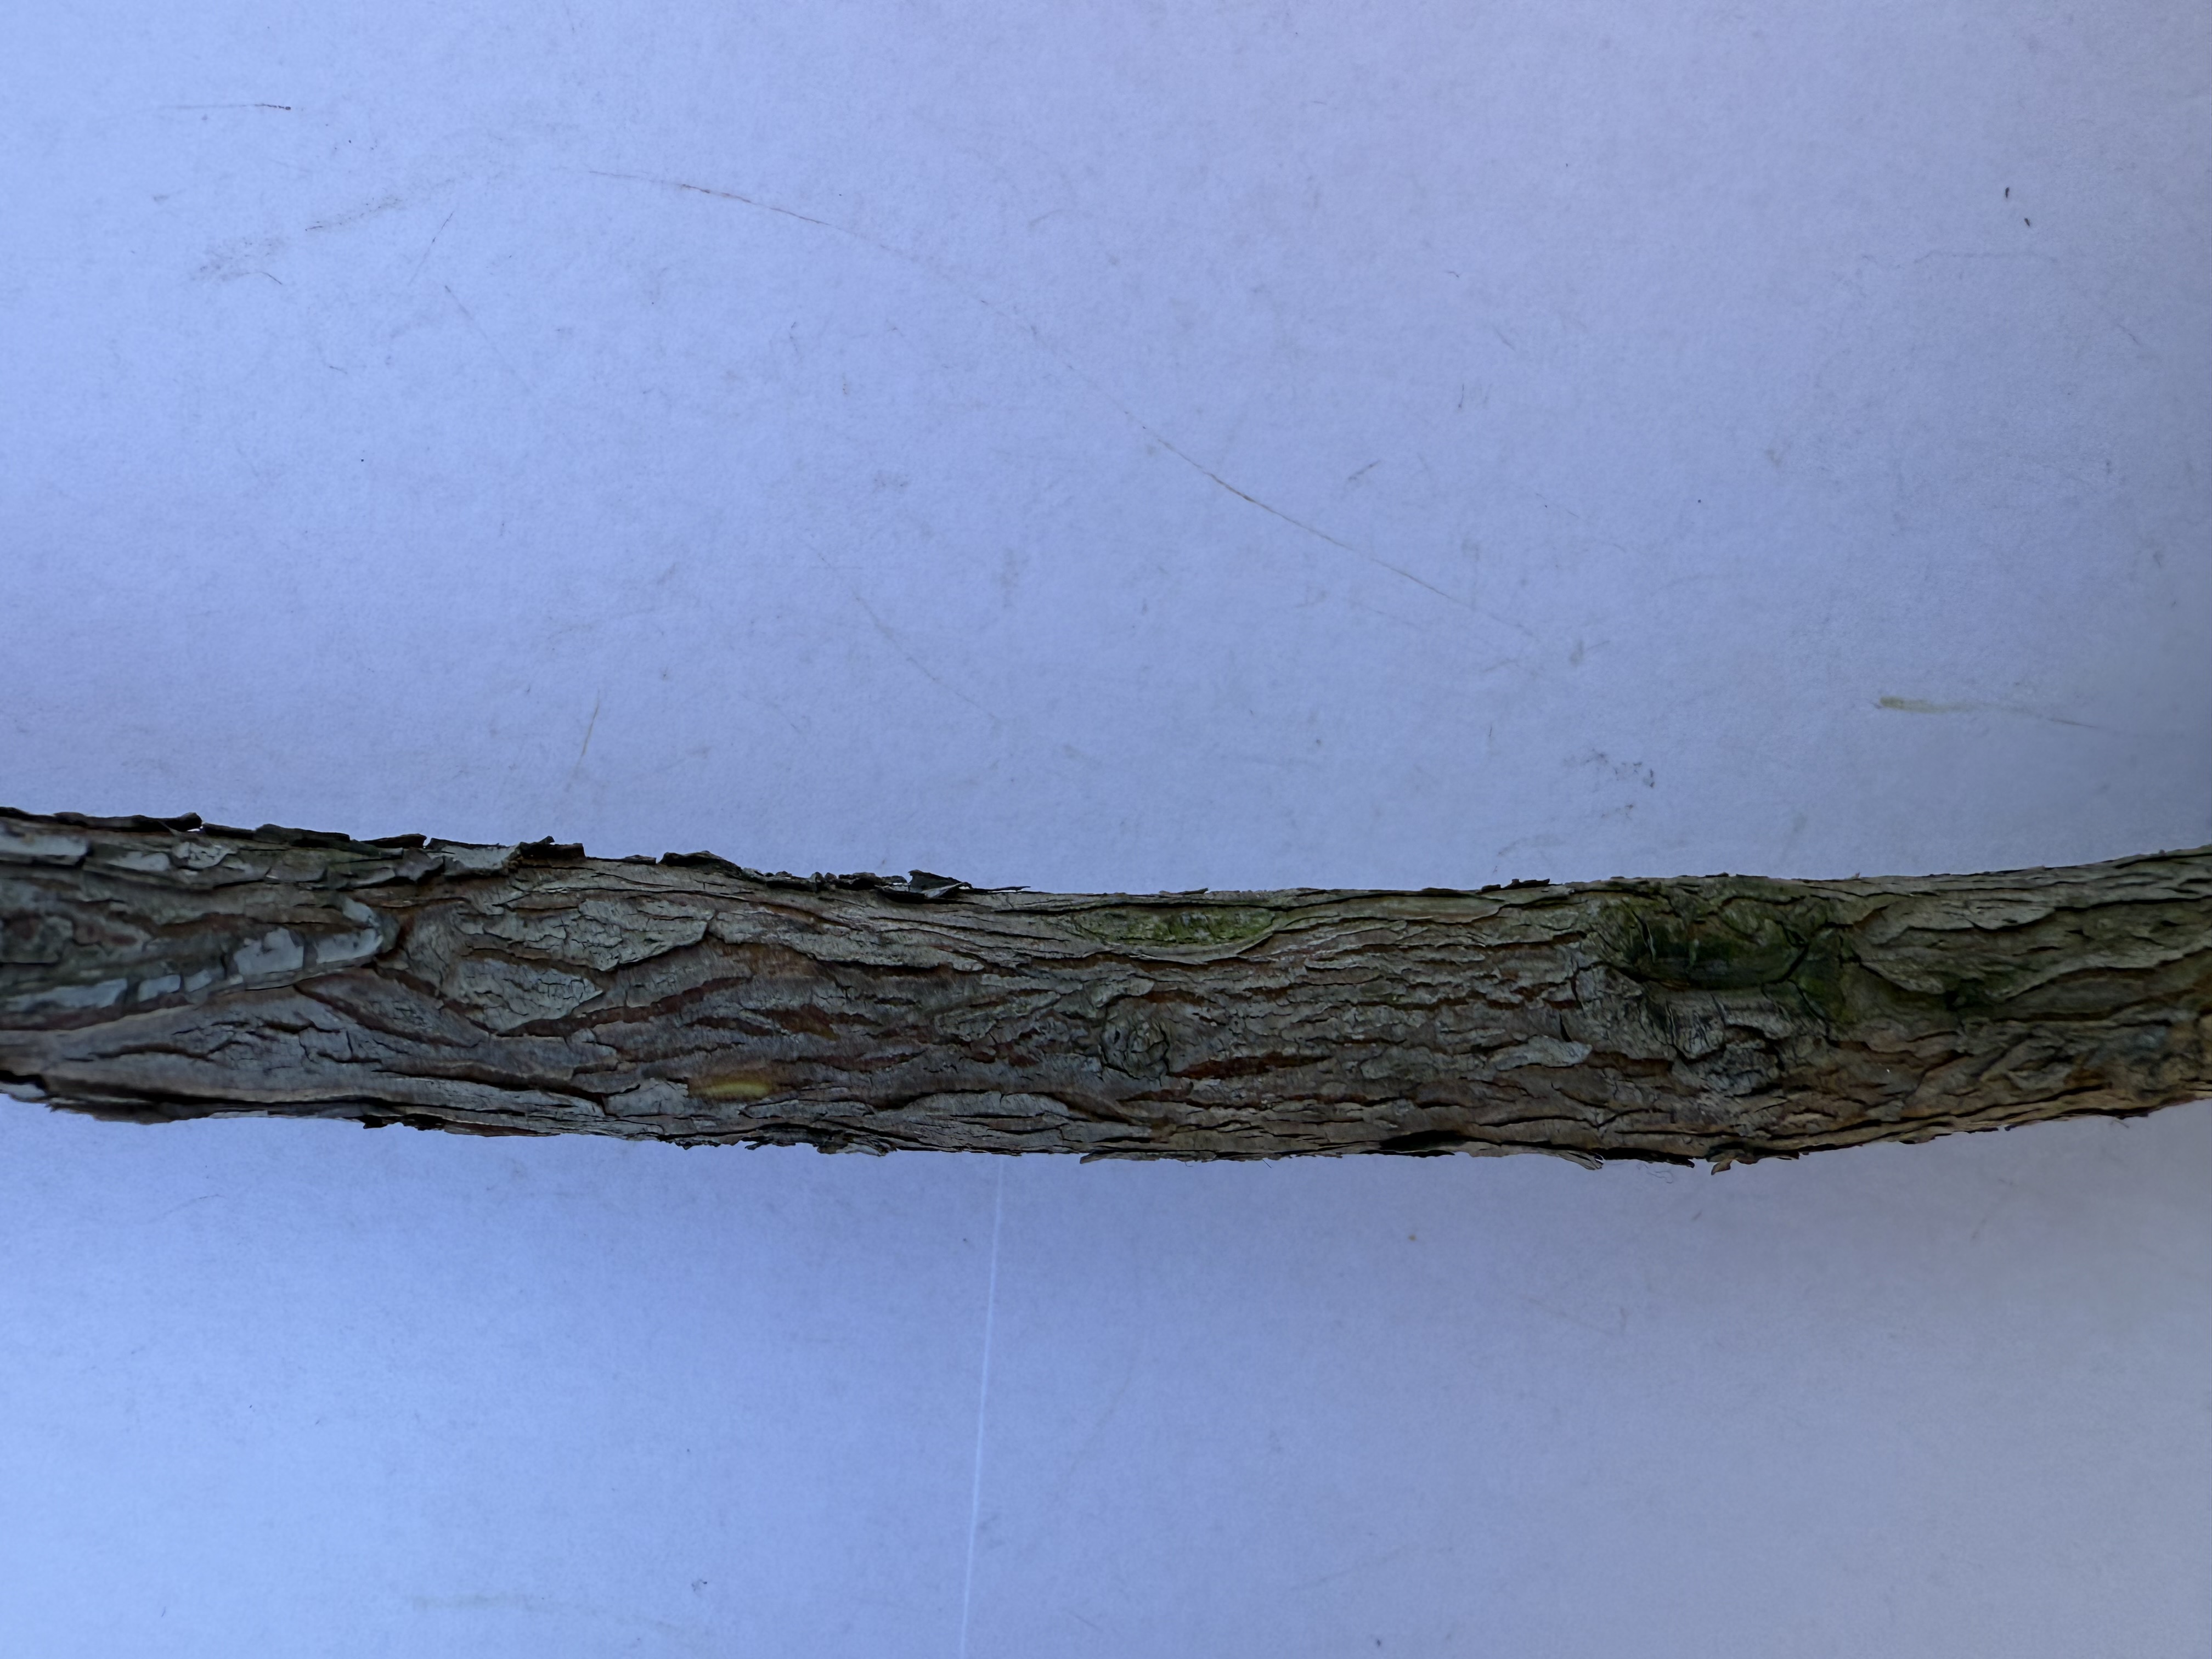
Variety: Wild Strawberry